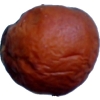
Label: apples